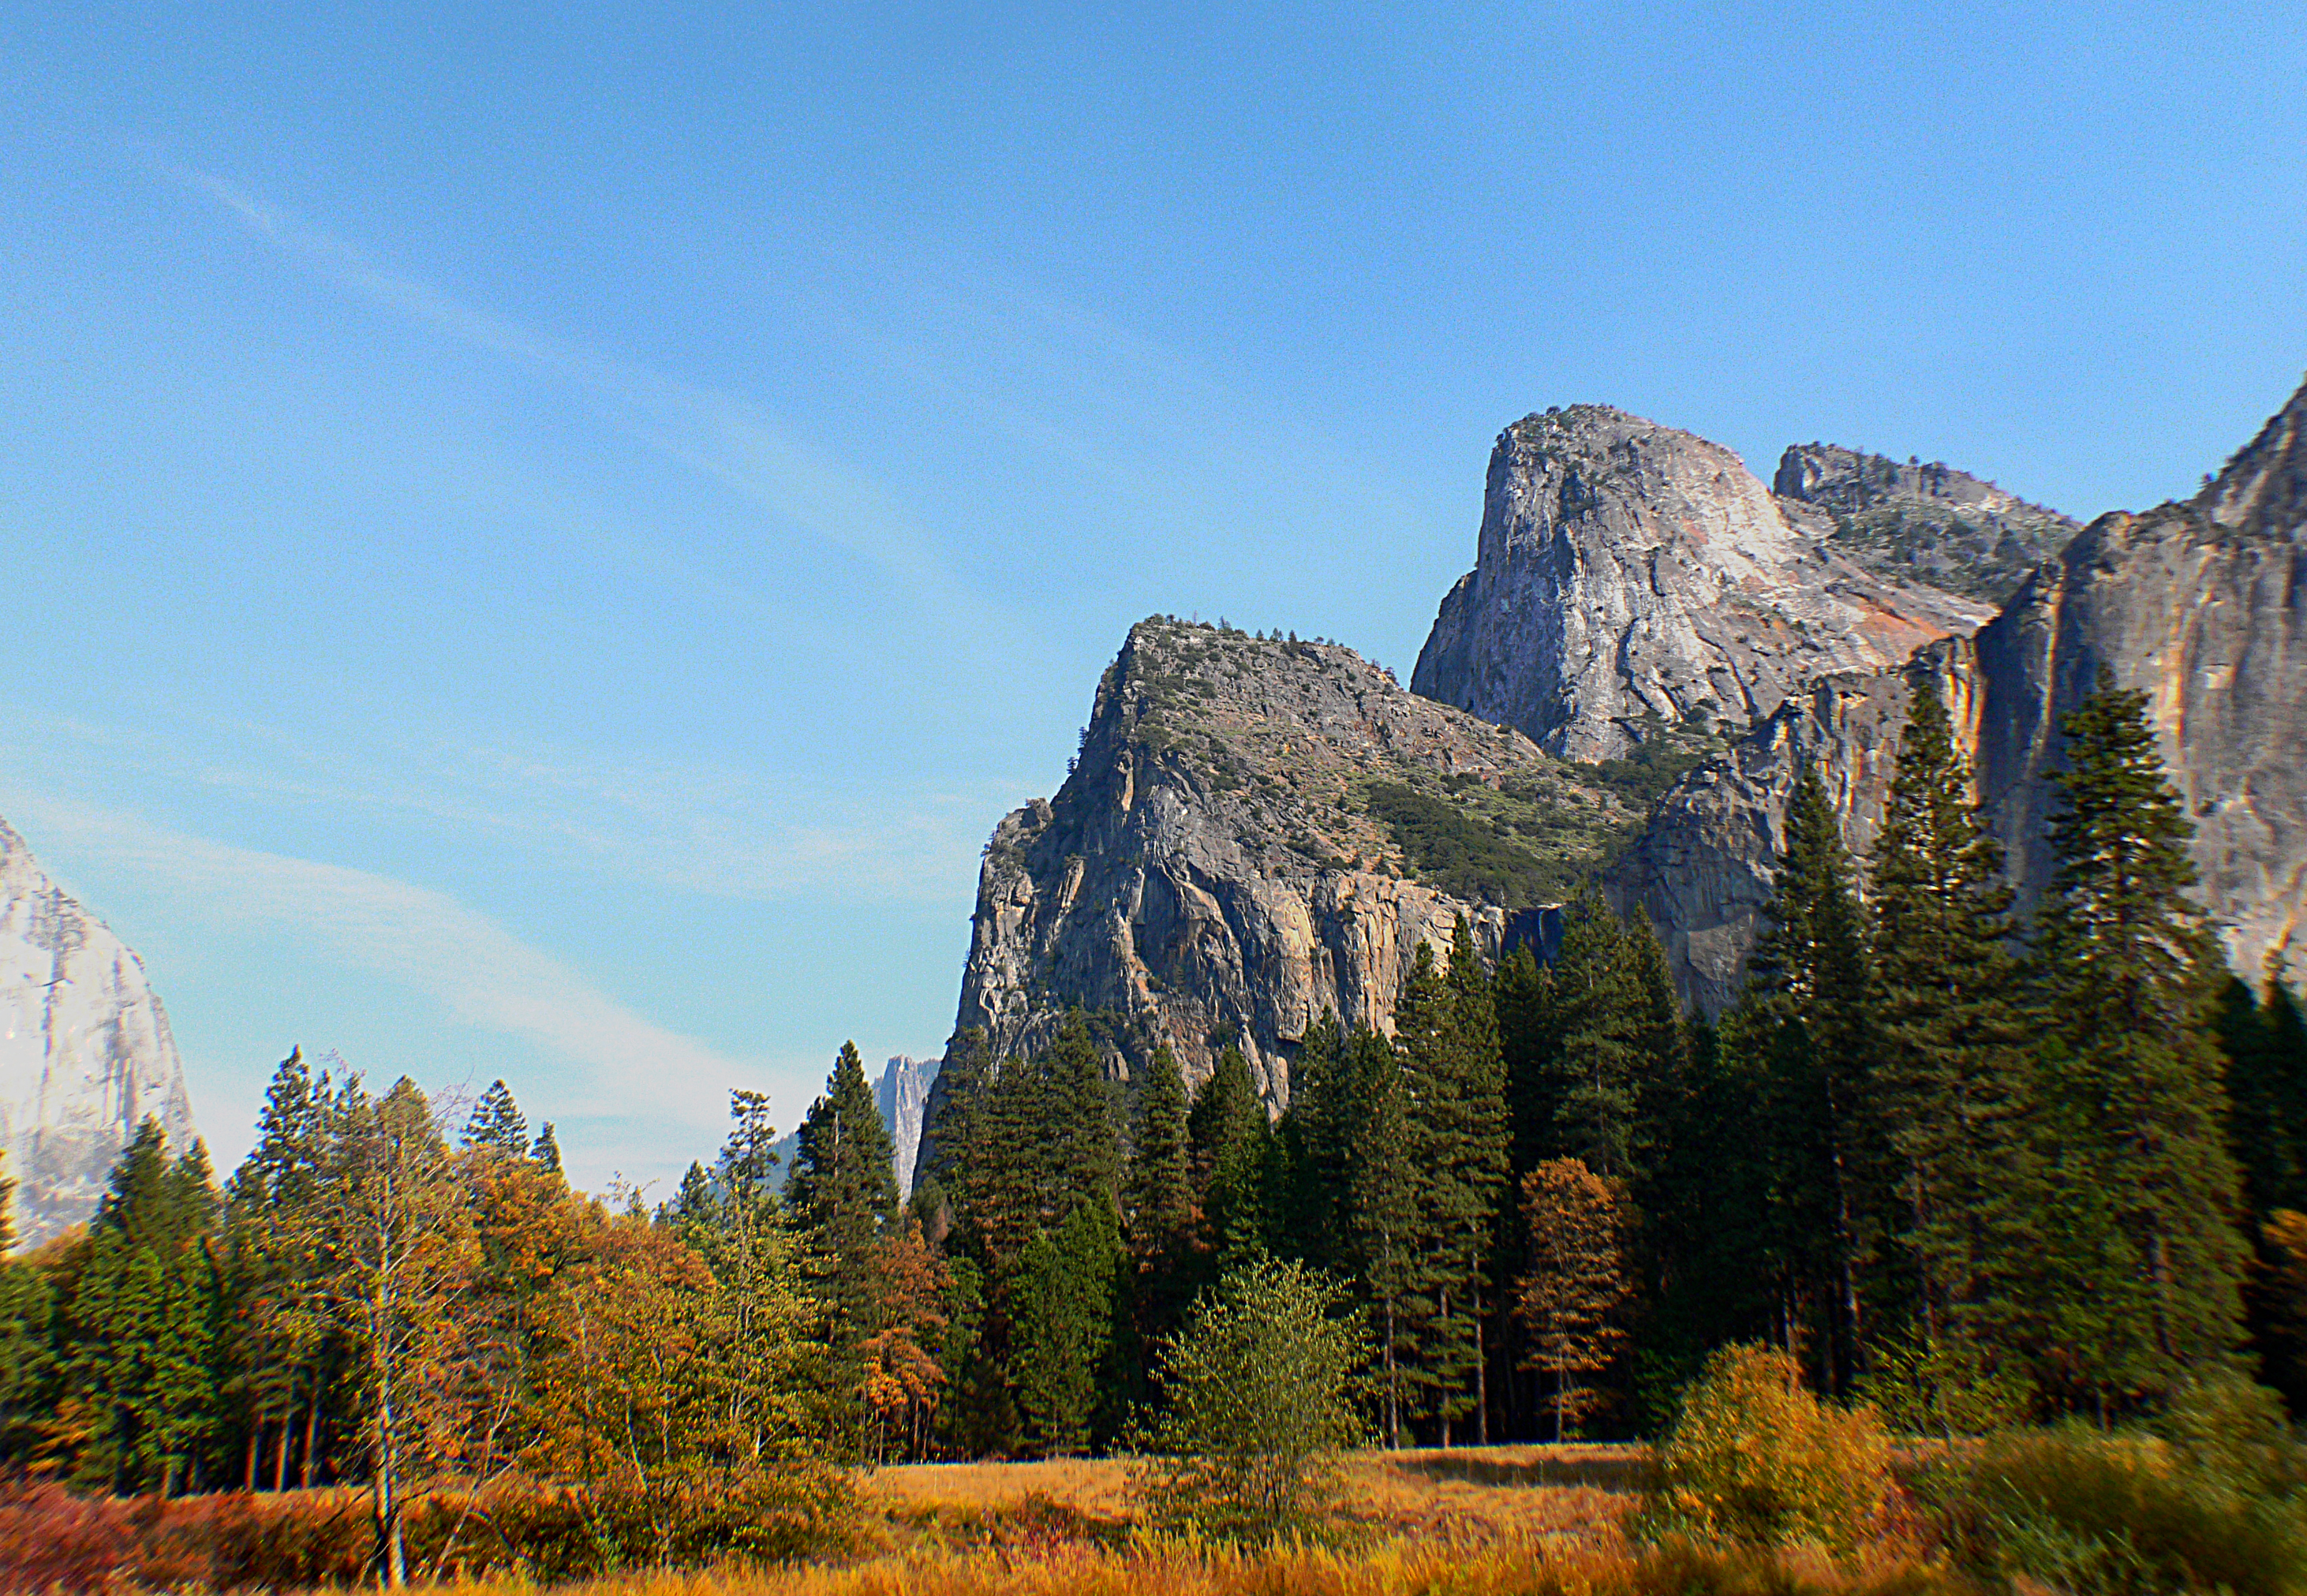
landscape, tree, nature, rock, wilderness, mountain, fall, adventure, valley, mountain range, autumn, park, camping, national park, ridge, outdoors, nationalpark, publicdomain, mountains, alps, waterfalls, plateau, bridgecamera, halfdome, highsierracalifornia, yesomite, ecosystem, landform, geographical feature, mountainous landforms